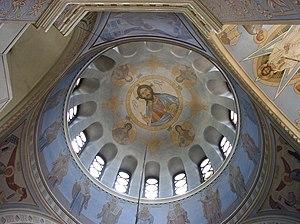
La cathédrale Saint-Alexandre-Nevski est une cathédrale orthodoxe de style néo-byzantin située à Novossibirsk en Russie. Elle se trouve au début de la rue Sovietskaïa.